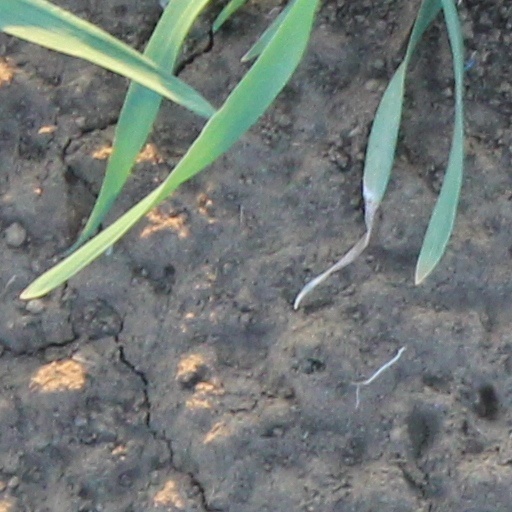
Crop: wheat